Barrage (artillery)

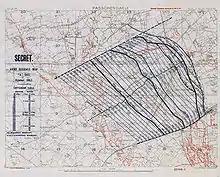
Planning map for an Allied creeping barrage at the First Battle of Passchendaele.

At first, British creeping barrages consisted only of shrapnel shells but an equal mix of HE was soon added, in some cases later supplemented by smoke shells. The creeping barrage would advance at a rate of 100 yards every one to six minutes, depending on terrain and conditions; although six minutes was found to be too slow. By the Battle of Arras in 1917, the creeping barrage was huge and complex, with five or six lines of fire covering a depth of ahead of the infantry.